Austin-Ball A.F.B.1

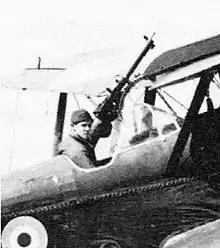
Ball demonstrates his favourite mode of attack (the aircraft is an early S.E.5) – compare the angle of fire of the Lewis gun with that available on the A.F.B. 1.

The A.F.B.1 was a biplane with un-staggered, equal-span wings. They had no dihedral but were slightly swept. The tailplane was rather large, and triangular in shape – the rudder on the other hand was a rather small balanced affair, with no vertical fin.